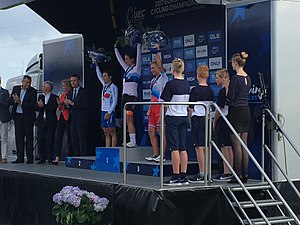
EM i landevejscykling 2017 – Linjeløb (damer)
Damernes linjeløb ved EM i landevejscykling 2017 blev afholdt den 5. august i Herning, Danmark. Linjeløbet foregik over 120,6 km.